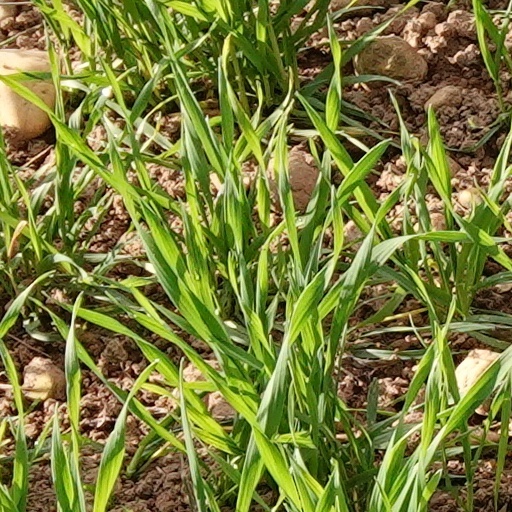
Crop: wheat